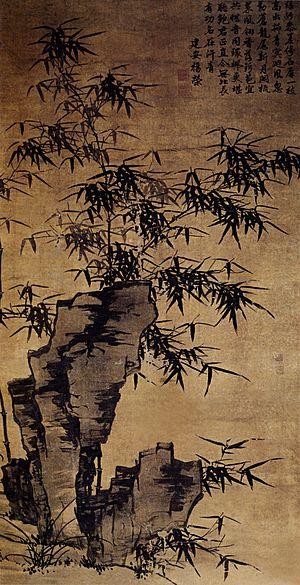
Xia Chang ou Hia Tch'ang ou Hsia Ch'ang, dont le nom de naissance est : Zhū Chǎng, et que l'on surnomme également : Zhòng Zhāo, noms de pinceau : Zìzai jūshì et Yùfēng est un peintre chinois du XVᵉ siècle, né en 1388 et originaire de Kunshan, ville d'actuelle province du Jiangsu en Chine. Il est mort en 1470.